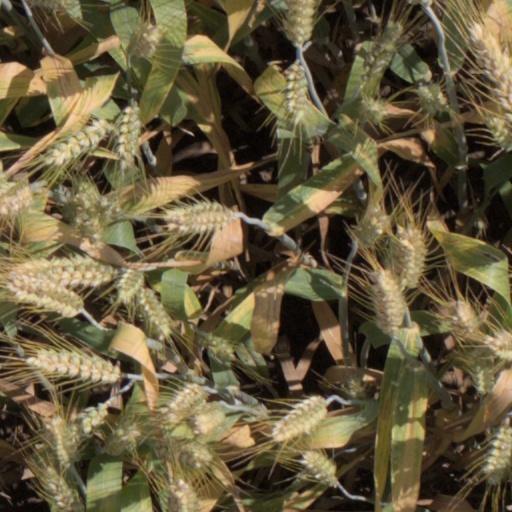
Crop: wheat